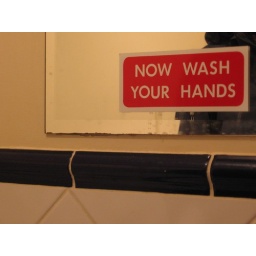
imperative sign in the bathroom at jamies.